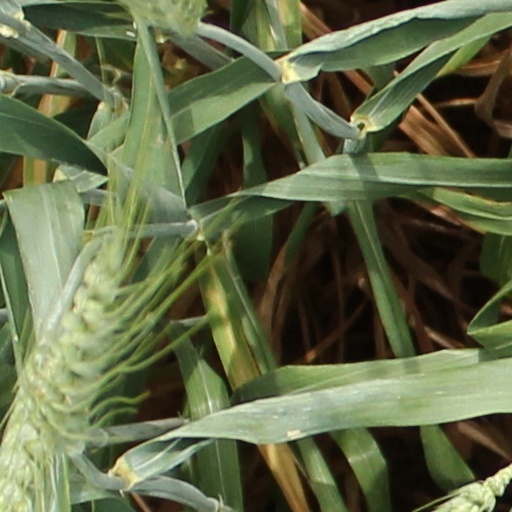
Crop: wheat